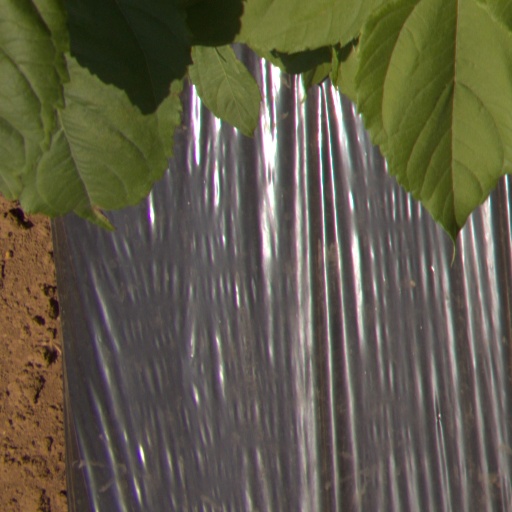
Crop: Jerusalem artichoke